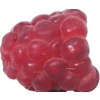
Label: images